Madame Menaka

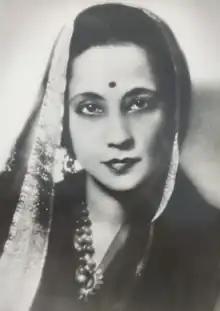
Menaka (Leila Sokhey), from a 1938 publication

Madame Menaka (October 15, 1899 – May 30, 1947) was the professional name of Leila Roy, Lady Sokhey, an Indian dancer and choreographer in the Kathak tradition.